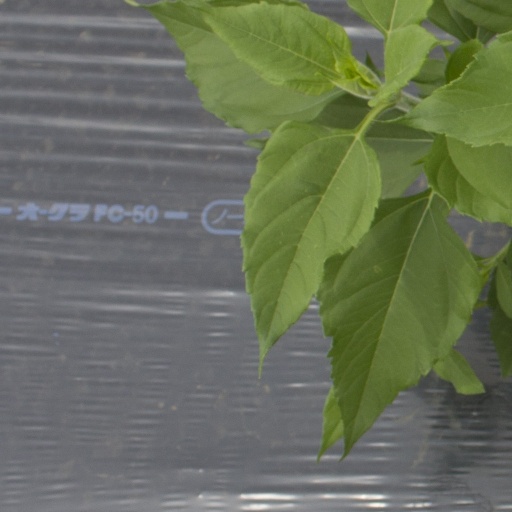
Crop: Jerusalem artichoke